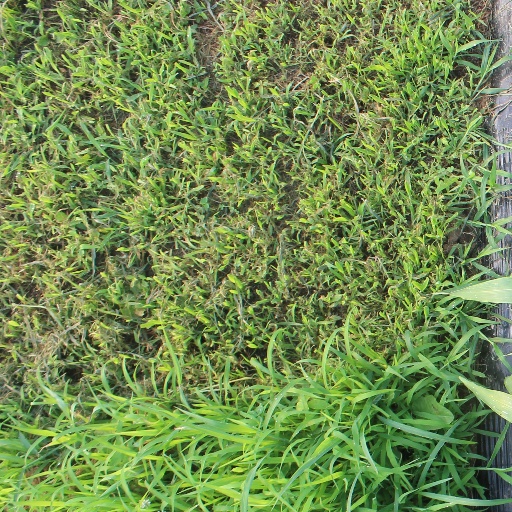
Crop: sorghum